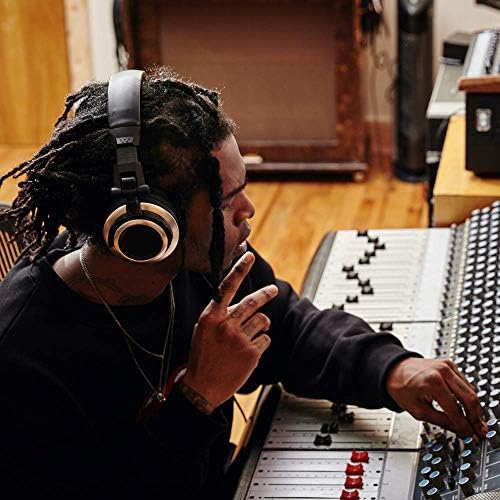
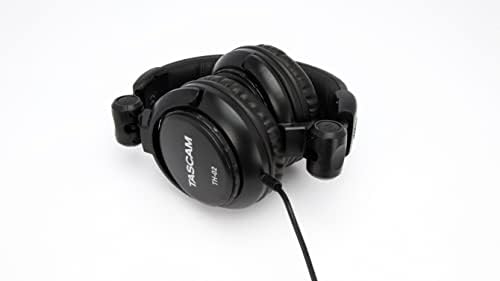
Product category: headphones
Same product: no